Cerrejón

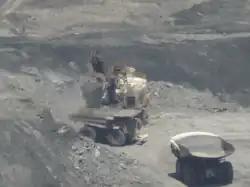
Mining operations at one of Cerrejón pits

Carbones del Cerrejón has a mining fleet comprising 493 pieces of equipment: 258 trucks with a load capacity of 190, 240, and 320 tonnes, 50 hydraulic shovels, and 185 pieces of auxiliary equipment. A truck can haul a load equivalent to approximately 10 tractor trailers. In Colombia, a tractor trailer hauls 30 to 35 tonnes. A P&H 2800XPC shovel has a load capacity equivalent to the weight of 40 automobiles, that is, approximately 63.5 tonnes. A PC8000 shovel can manage a load equivalent to 50 automobiles, about .